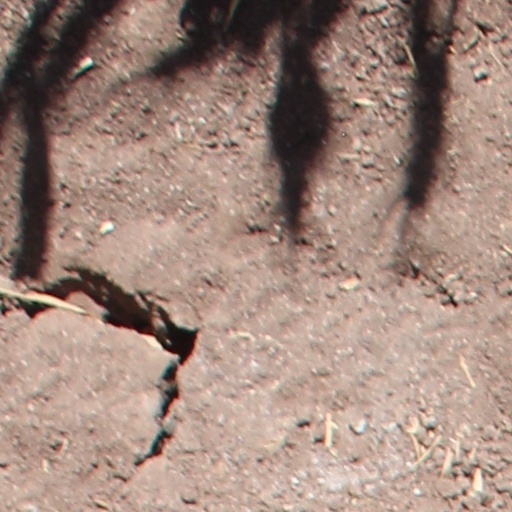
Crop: wheat